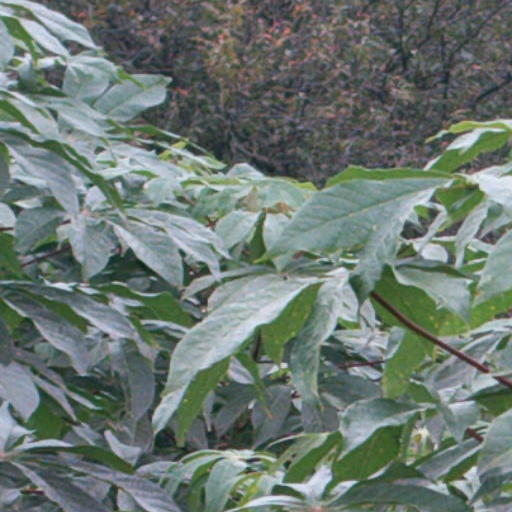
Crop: cassava